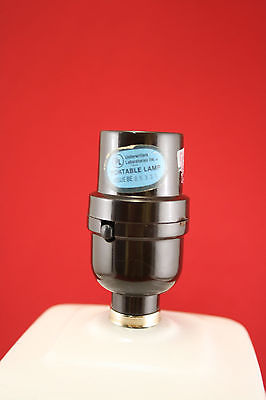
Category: lamp